Describe the emotion expressed in this image:  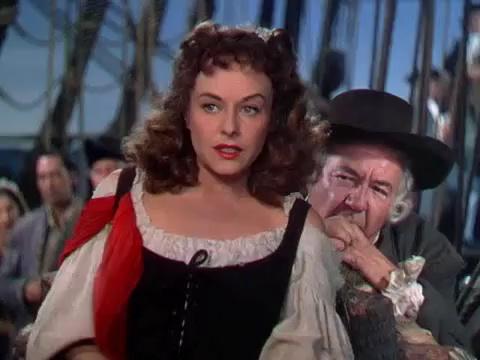
This person displays Suffering, valence and arousal with low intensity.